Lockerbie

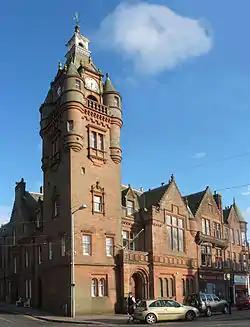
Lockerbie Town Hall, pictured in 2006

Lockerbie is known internationally as the place where, on 21 December 1988, the wreckage of Pan Am Flight 103 crashed after a terrorist bomb on board detonated. In the United Kingdom, the event is often referred to as the "Lockerbie disaster" or the "Lockerbie bombing". Eleven residents of the town were killed in Sherwood Crescent, where the aircraft's wings and fuel tanks plummeted in a fiery explosion, destroying several houses and leaving a large crater, with debris causing damage to other buildings nearby. All 259 people on the flight also died. The 270 total victims were citizens of 20 different nations. The event remains the deadliest terrorist attack and aviation disaster in Britain.